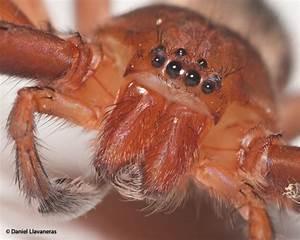
spider